Zhaleh Olov

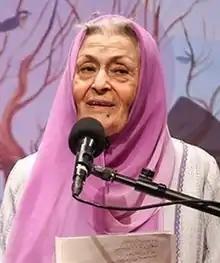
Olov in 2018

Zhaleh Olov (6 August 1927 – 23 December 2024) was an Iranian actress, dubber and poet.